Spanish settlement of Puerto Rico

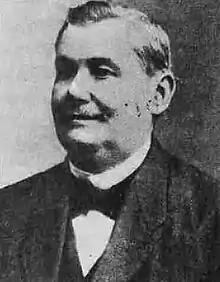
Manuel Fernández Juncos wrote the official lyrics in 1903.

Francisco Oller was a Puerto Rican visual artist. Oller is the only Latin American painter to have played a role in the development of Impressionism. He was the third of four children of aristocratic and wealthy Spanish parents.